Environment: real
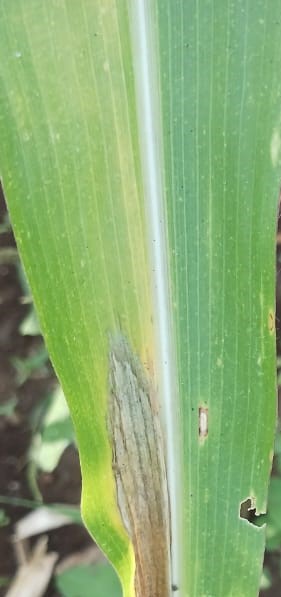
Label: nitrogen_deficiency